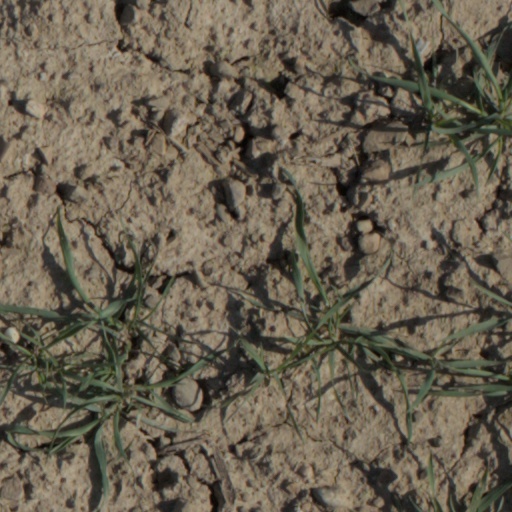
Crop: wheat